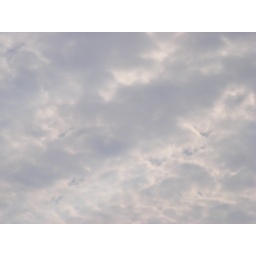
lovely clouds upon baby blue sky